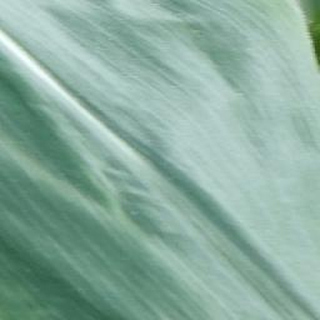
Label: healthy_corn